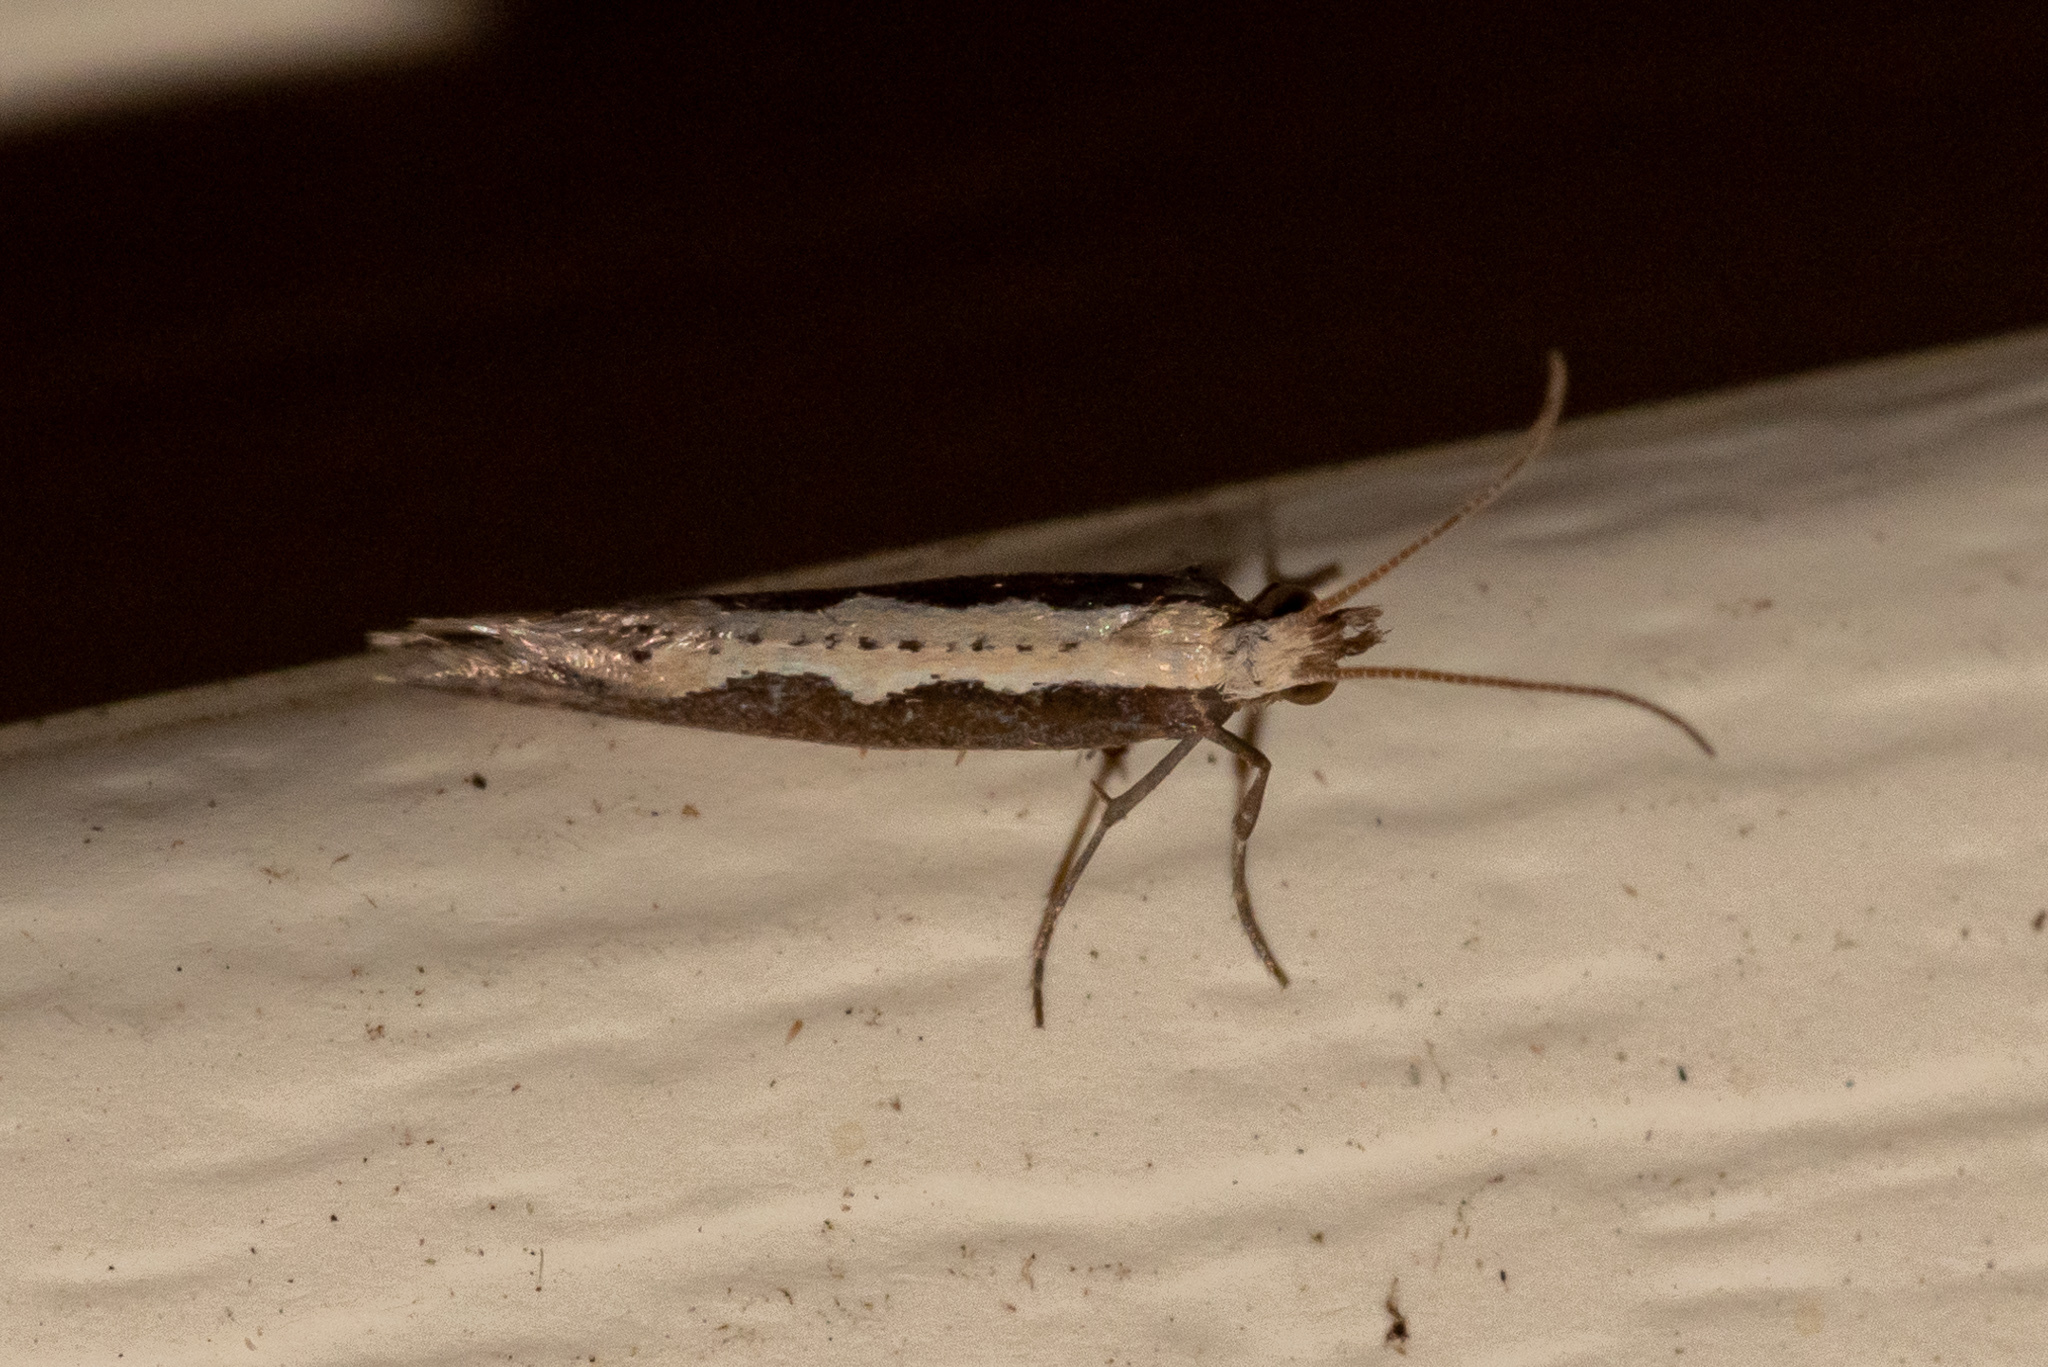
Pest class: diamondback_moth